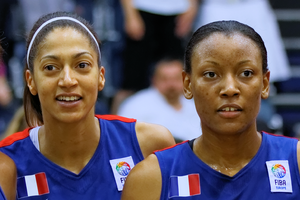
Emmeline Ndongue et Diandra Tchatchouang lors du match France - Canada pendant l'EuroEssone, le 7 juin 2013.
Diandra Tchatchouang, née le 14 juin 1991 à Villepinte, est une joueuse de basket-ball française de 1,89 m évoluant au poste d'ailière.